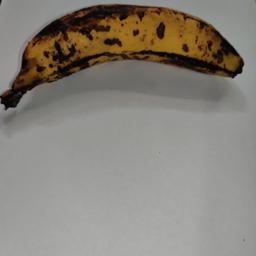
Banana variety: Sagor Kola